Beta (The Walking Dead)

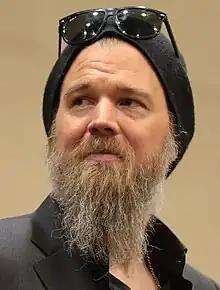
Ryan Hurst portrays Beta

Beta is portrayed by Ryan Hurst. The character entered the recurring cast of the credits beginning with the episode "Guardians" of the ninth season. However, Hurst was promoted to a series regular starting the tenth season.